Burwood, Victoria

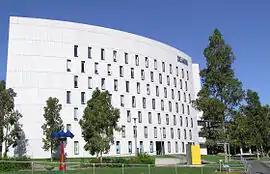
Deakin University in Burwood

Burwood is an inner eastern suburb of Melbourne, Victoria, Australia, 14 kilometres east of Melbourne's Central Business District, located within the Cities of Monash and Whitehorse local government areas. Burwood recorded a population of 15,147 at the 2021 census.